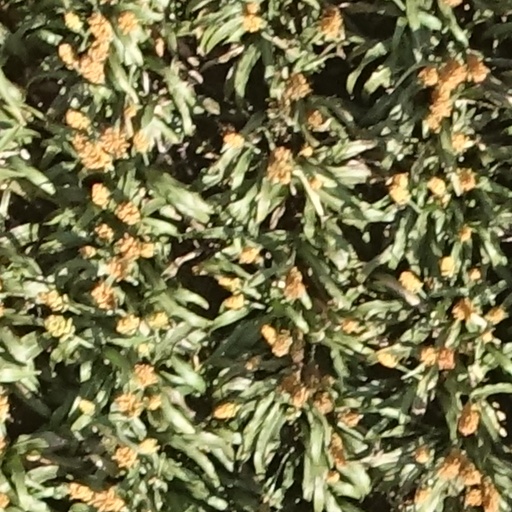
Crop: sorghum